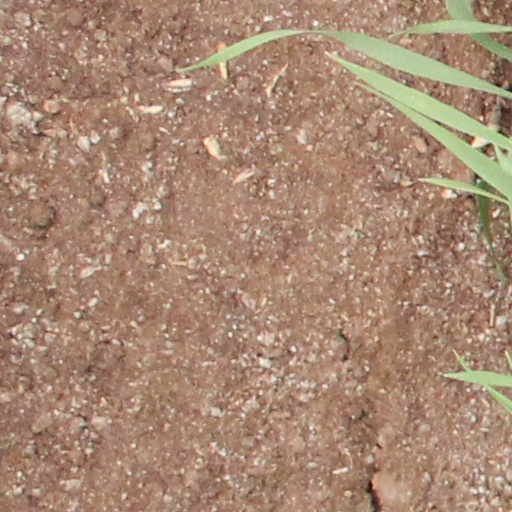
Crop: wheat